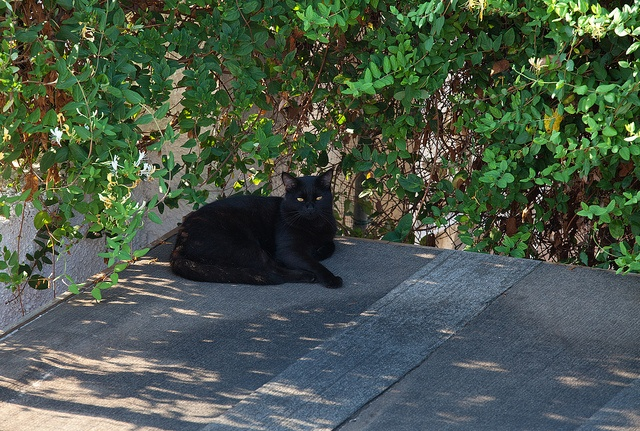
a cat on a roof in the shade of a tree
A black cat on a patio under the bushes, resting in the shade.
A black cat is seated and looking at the camera while in front of a lot of foliage.
The black cat lays in the shade of the tree.
A black cat laying in a corner by some shrubs.